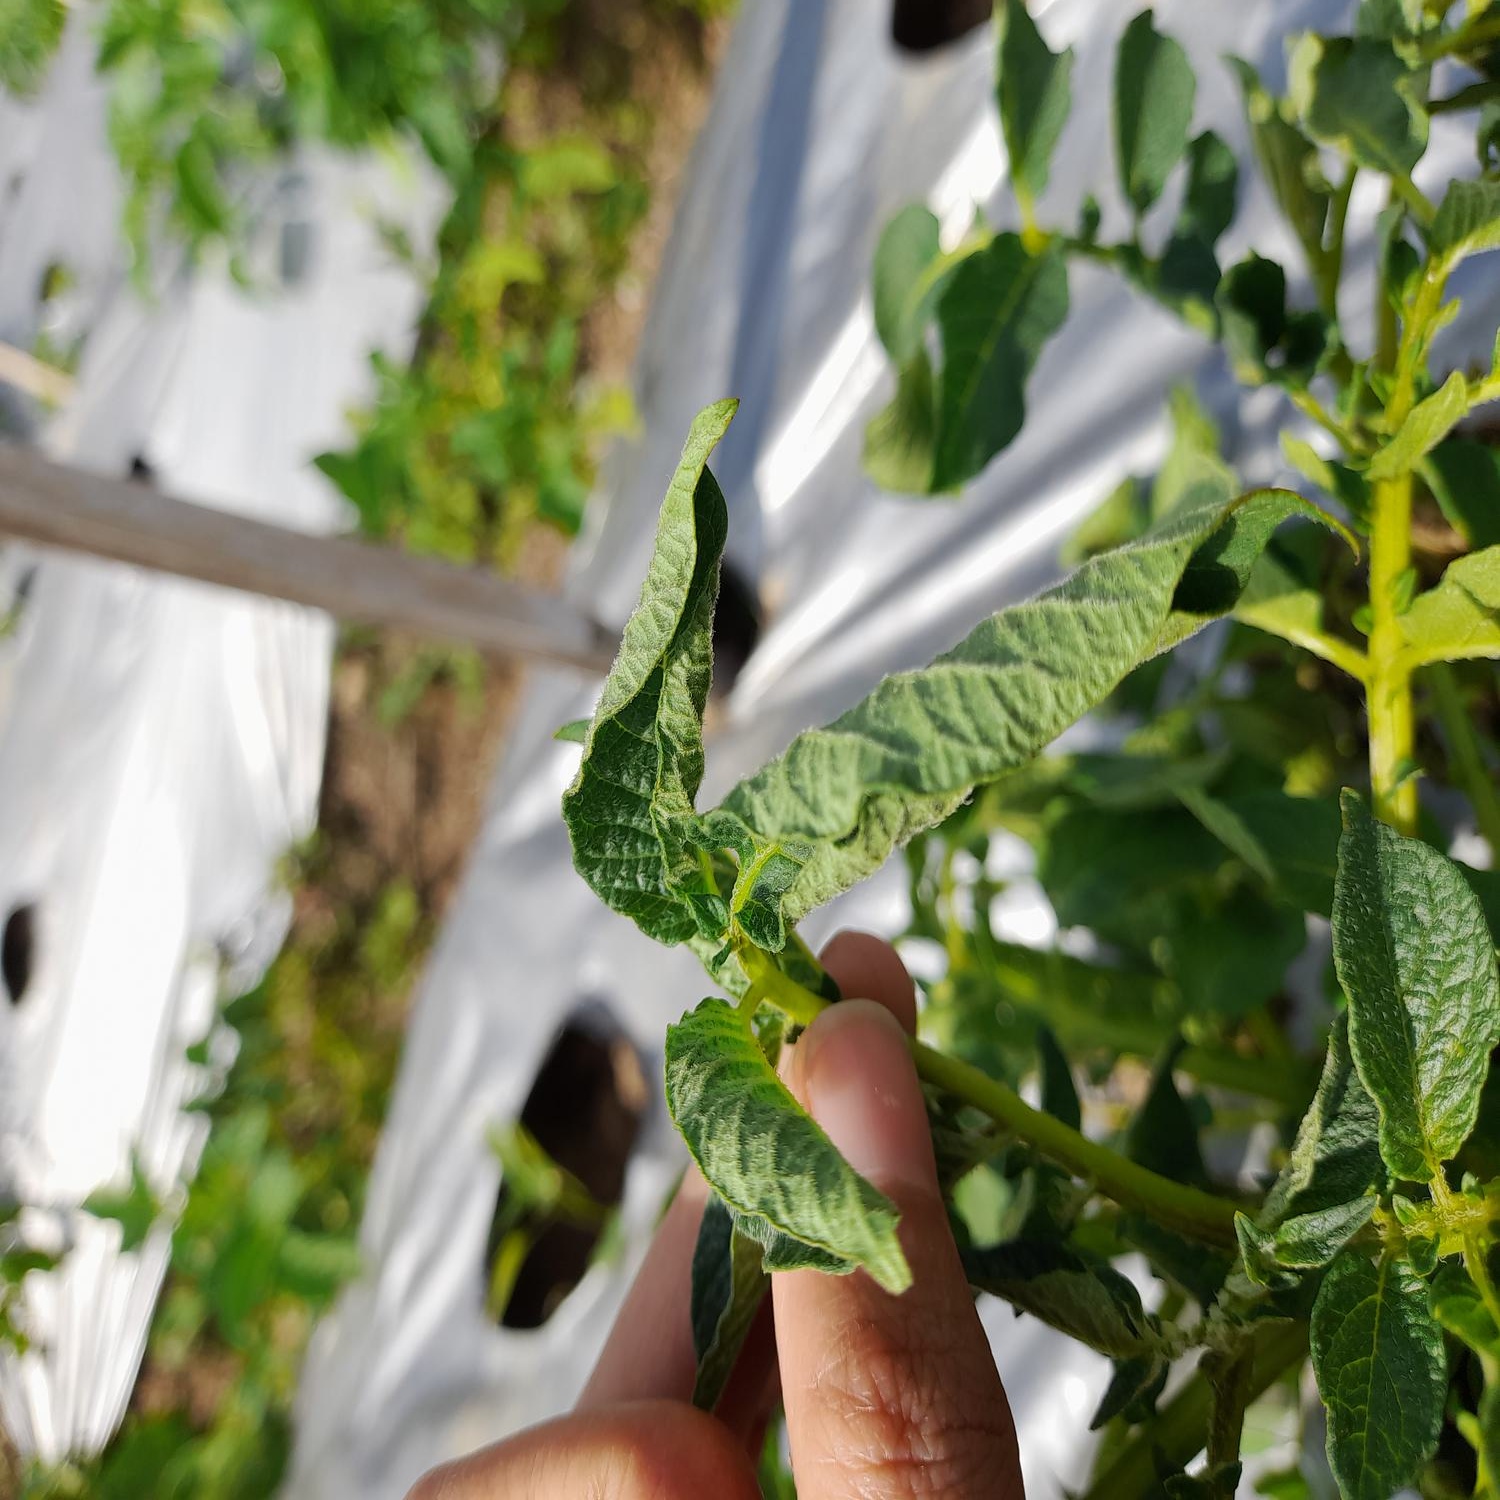
Etiqueta: Pudricion_Parda